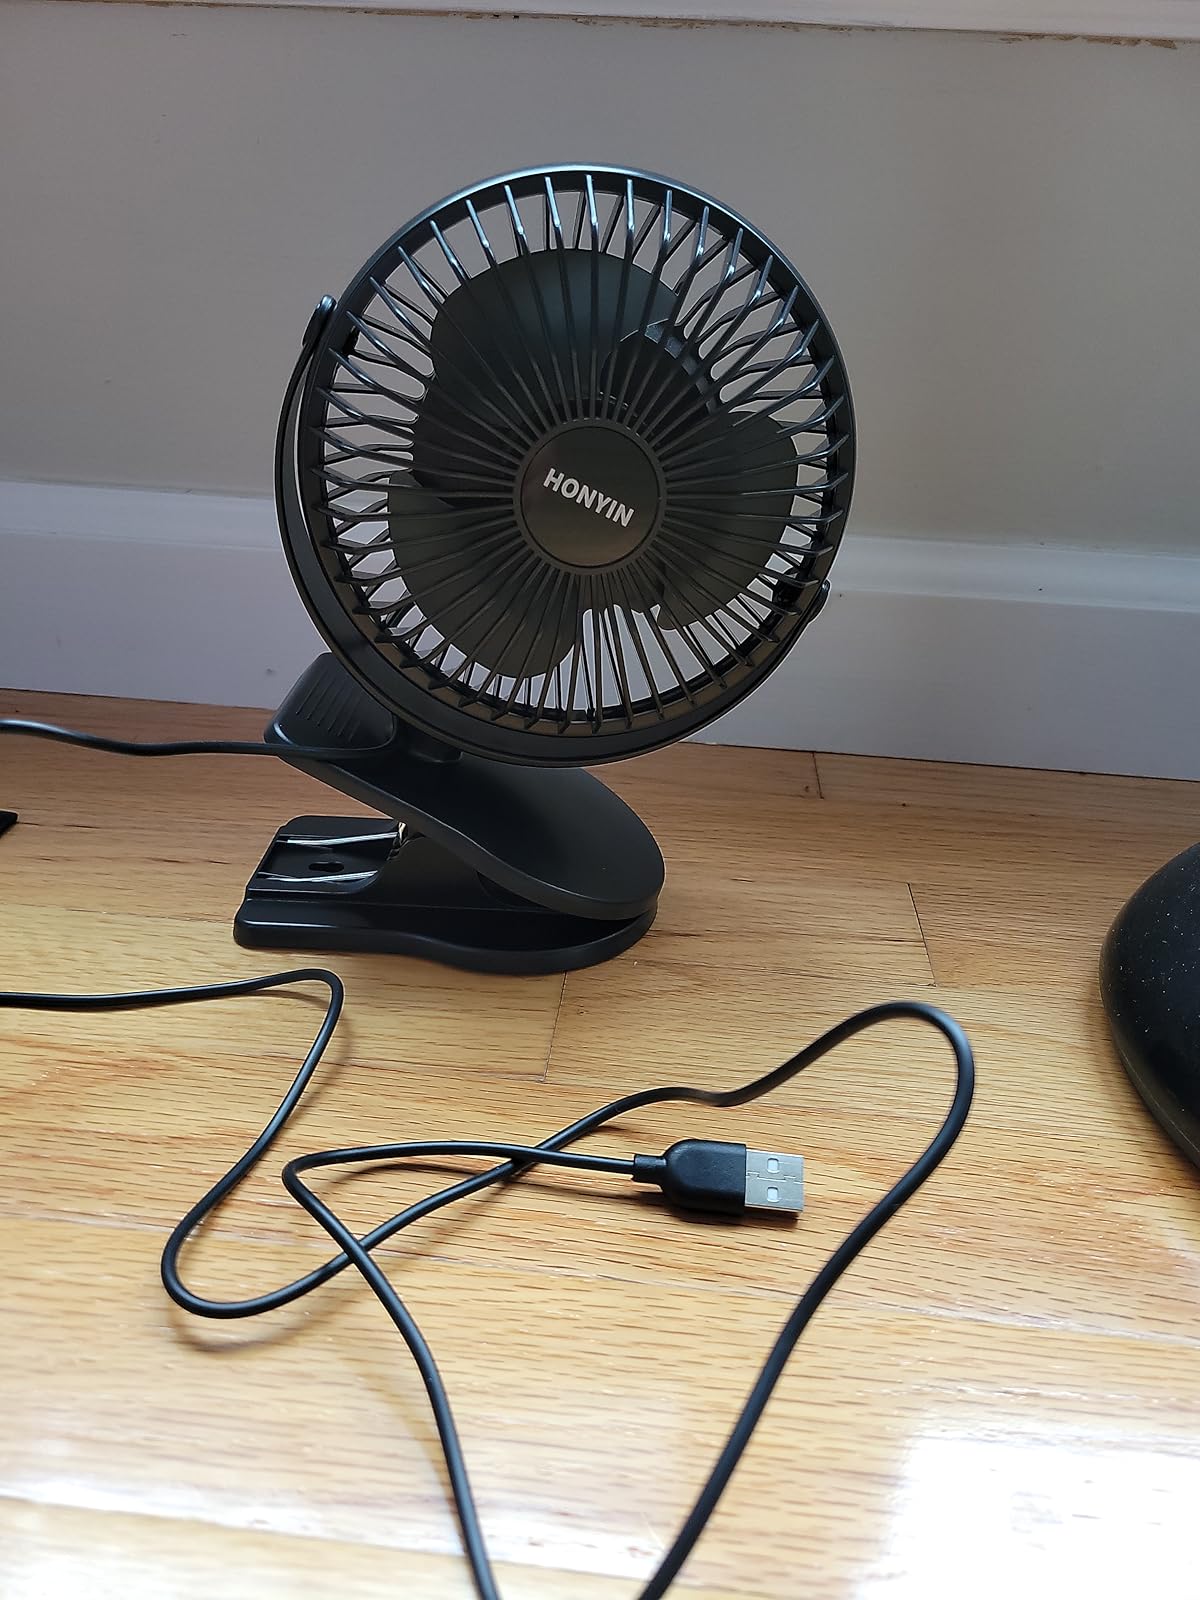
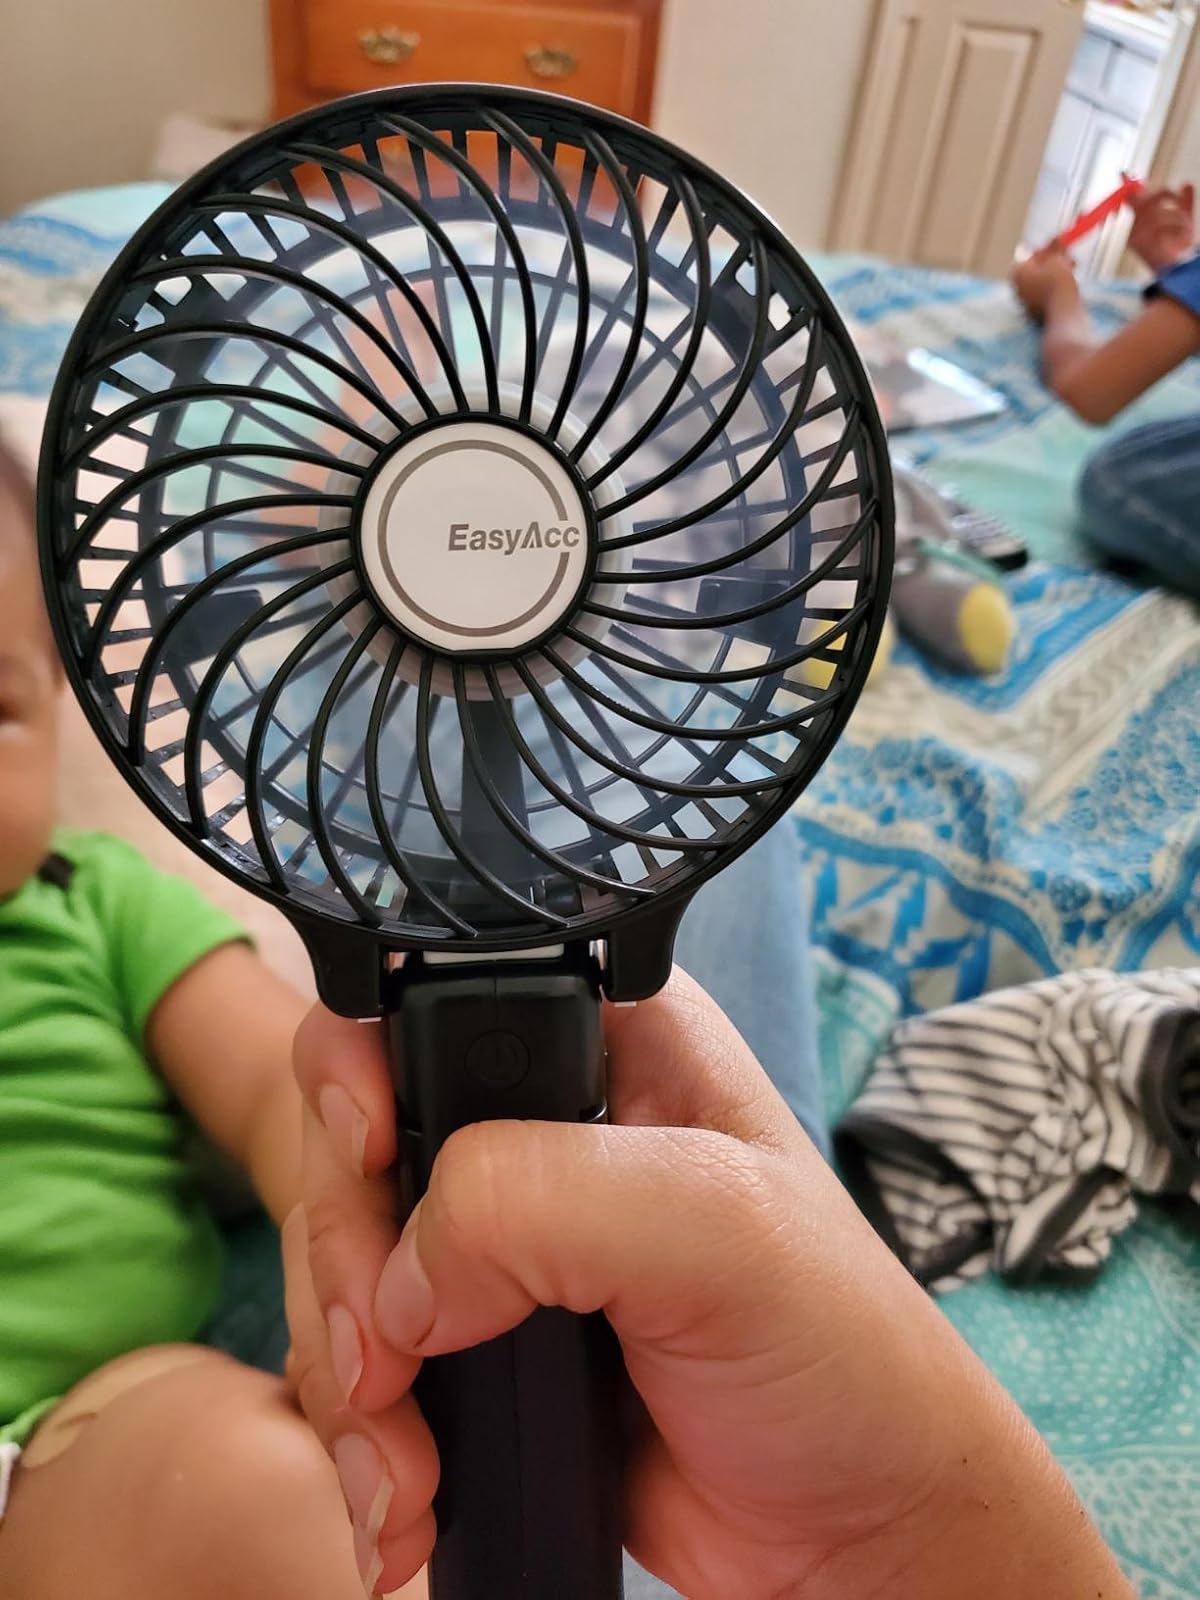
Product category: fan
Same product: no